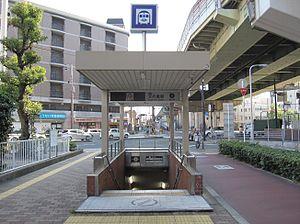
Fuminosato est une station du métro d'Osaka sur la ligne Tanimachi, située dans l'arrondissement d'Abeno à Osaka.